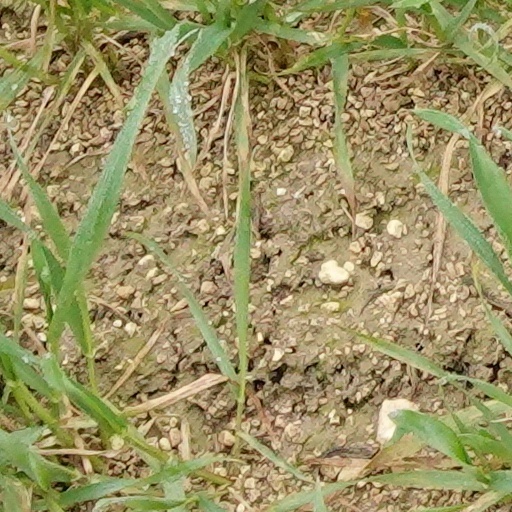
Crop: wheat